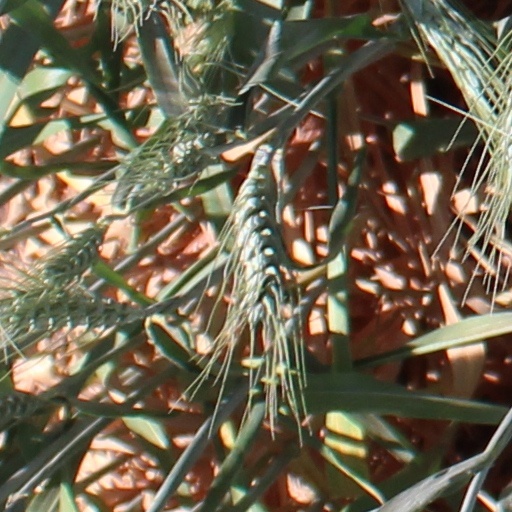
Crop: wheat